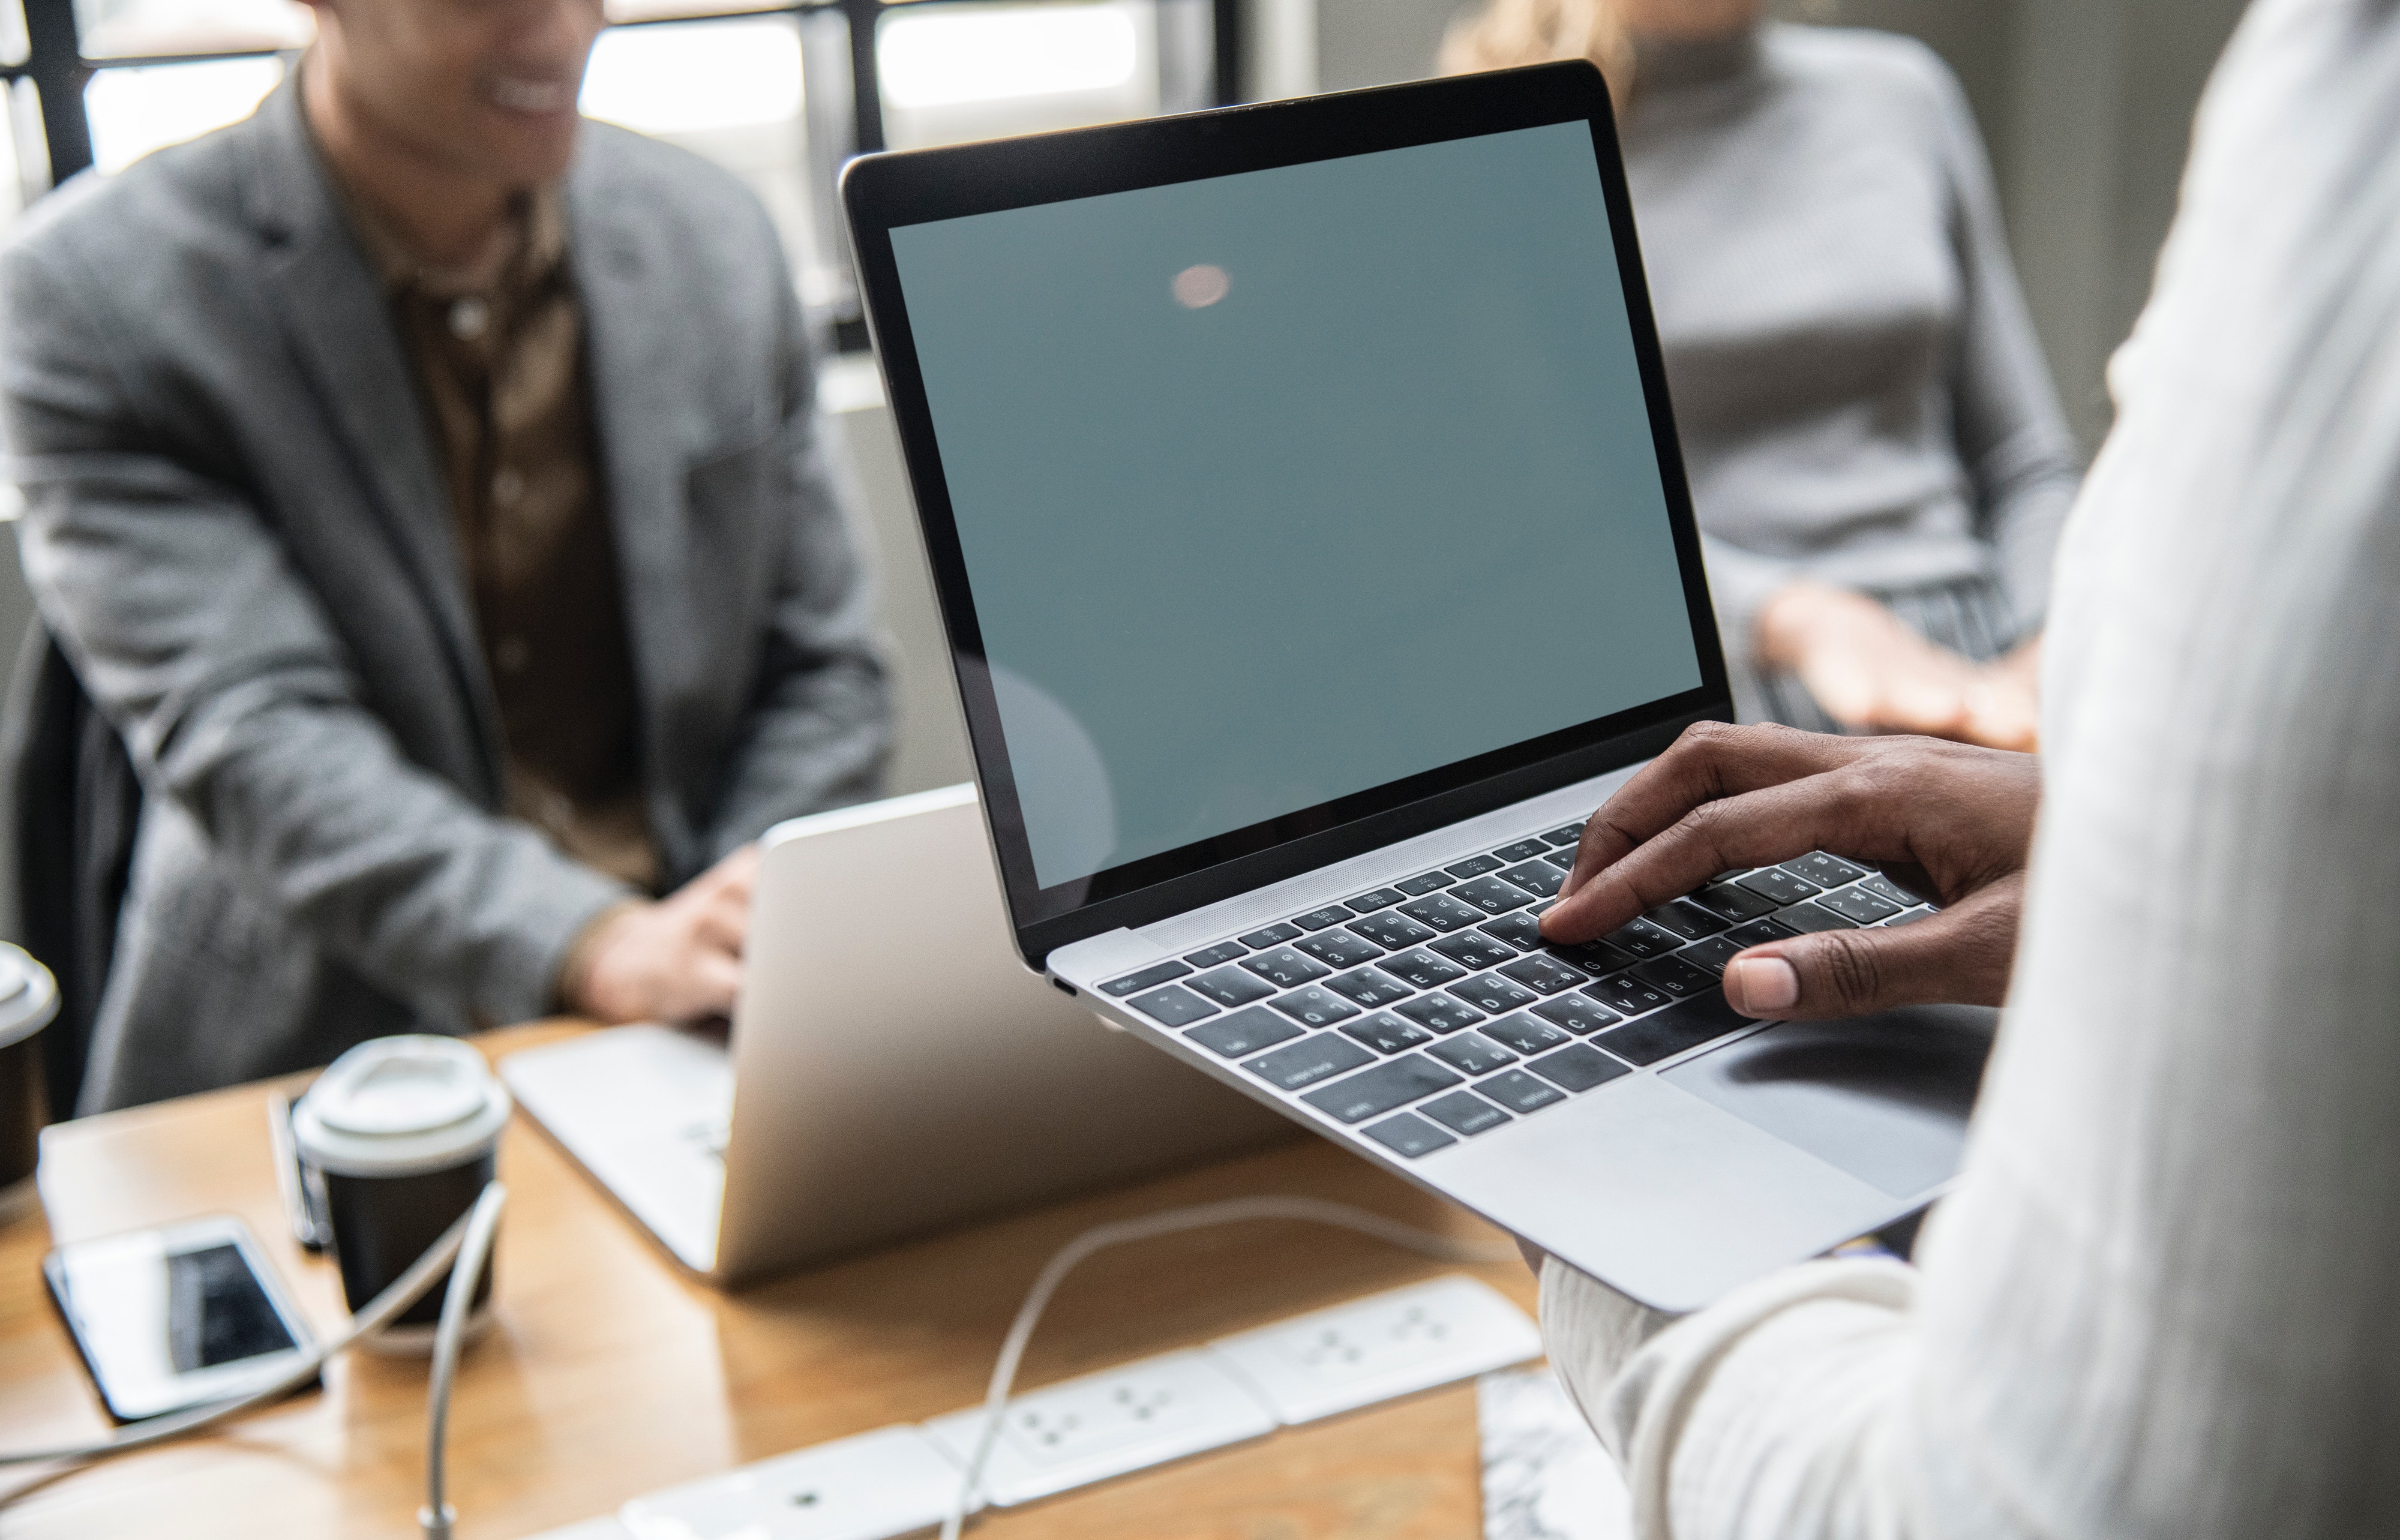
laptop, electronic device, netbook, technology, personal computer, computer, business, communication